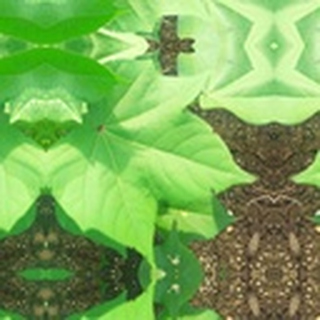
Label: healthy_cotton